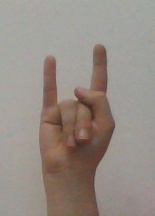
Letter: la